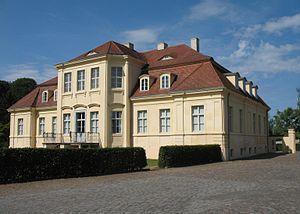
Le manoir de Reckahn est un petit château du Brandebourg situé à Reckahn, village de la municipalité de Kloster Lehnin. Il se trouve au bord de la Plane, à environ dix kilomètres au sud de la ville de Brandebourg-sur-la-Havel. Il abrite en partie un petit musée ouvert en 2001 consacré à l'histoire de la famille von Rochow, ancienne famille propriétaire, et à l'un de ses membres éminents, Friedrich Eberhard von Rochow, réformateur du système scolaire du royaume de Prusse à l'époque des Lumières. Le reste du manoir sert aux congrès, rencontres et séminaires de l'université de Potsdam à laquelle il appartient aujourd'hui.